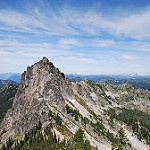
Label: mountain